Uranium – Twisting the Dragon's Tail

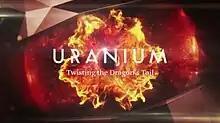

Uranium – Twisting the Dragon's Tail is a television documentary series about uranium, its history, and its uses. It was produced by Gene Pool Productions for PBS and SBS and premiered on both networks in late July and August 2015.